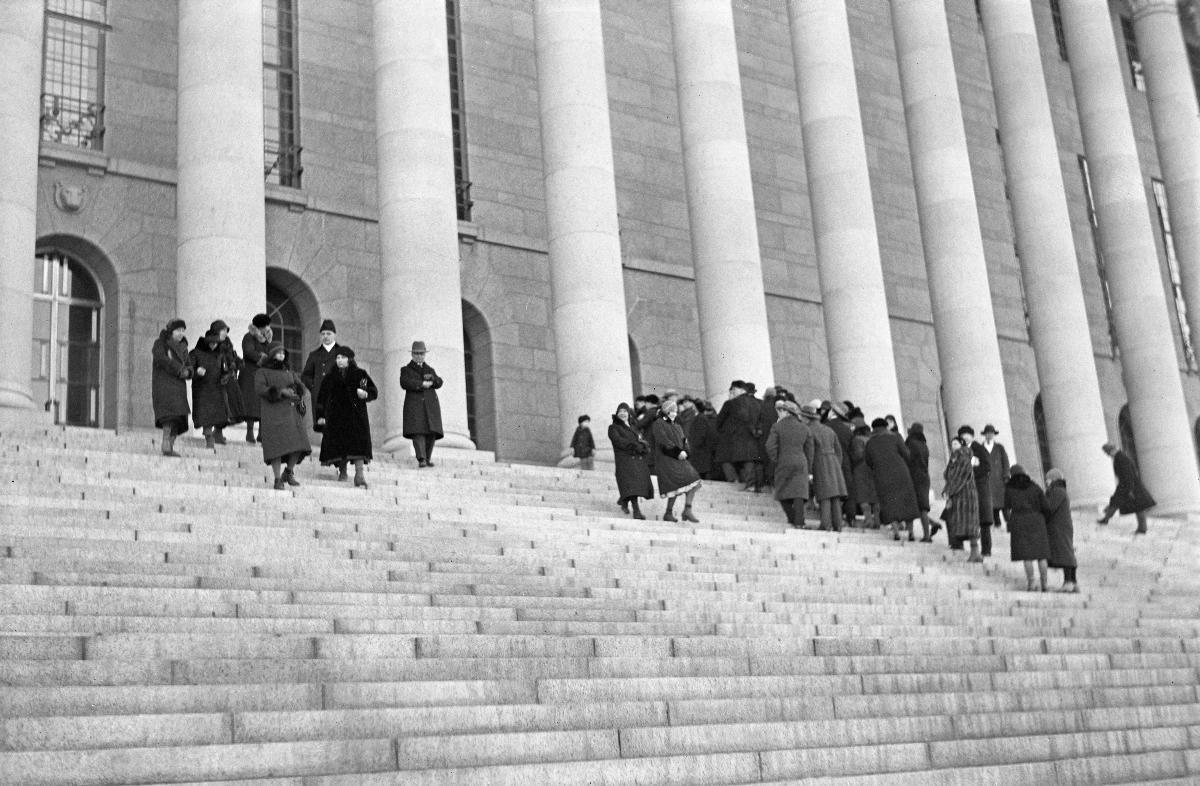
Eduskuntataloon jonotetaan
Kö utanför Riksdagshuset; Queue outside the Parliament house
sisällön kuvaus: Jonotusta Eduskuntatalon portailla Helsingissä 22.3.1931. Yleisöllä oli ensimmäinen mahdollisuus tutustua vastavalmistuneeseen rakennukseen. content description: Queueing on the steps of the Parliament house of Finland in Helsinki 22.3.1931. The public had the first chance to get acquainted with the new building. innehållsbeskrivning: Köande på Riksdagshusets trappor i Helsingfors 22.3.1931. Allmänheten hade för första gången en möjlighet att bekanta sig med den nya byggnaden.
Kuvaaja: Sundström, Hugo, kuvaaja
Vuosi: 1931
Paikka: Suomi, Uusimaa, Helsinki
Aiheet: Eduskuntatalo; ihmiset; jonot; vierailut; portaat; pilarit (rakennusten osat); HBL; Parliament House; queues; visits; stairs; parliament house; people; visitors; queueing; steps; columns; Riksdagshuset (Finland); människor (släkte); köer; besök; riksdakshuset; människor; kö; köande; pelare; trappor